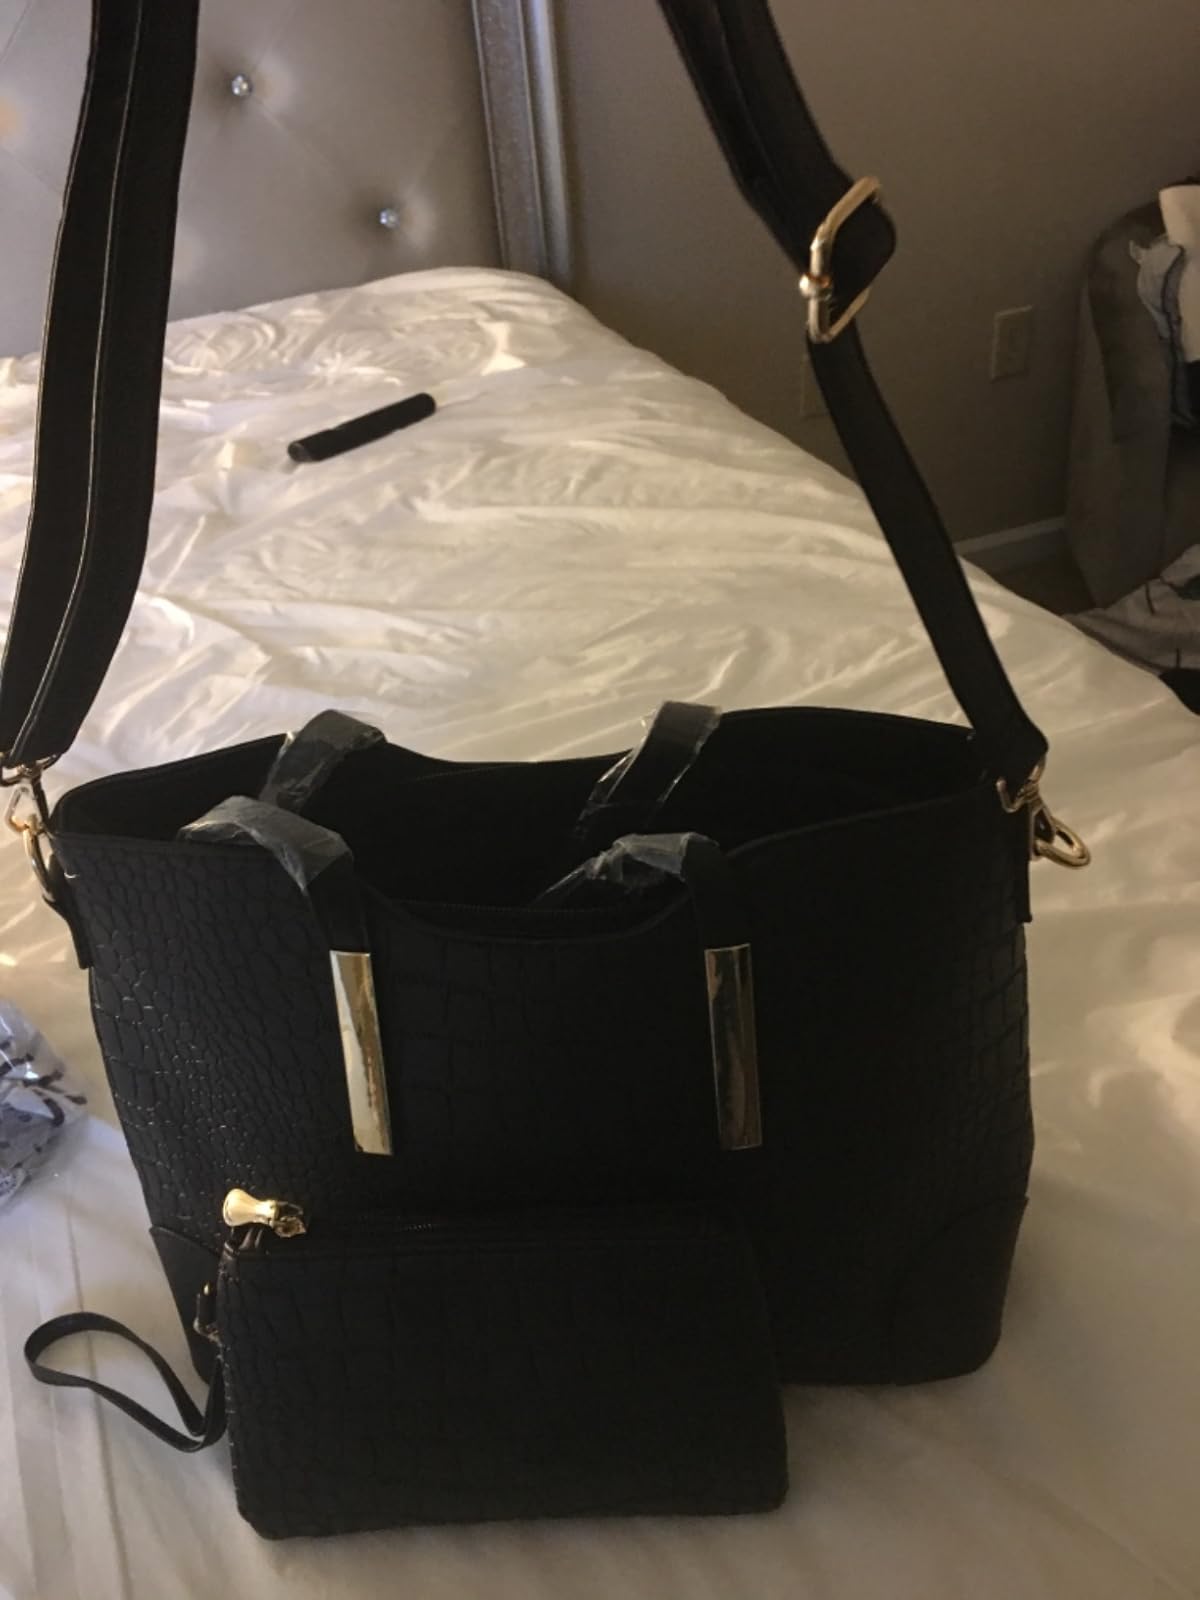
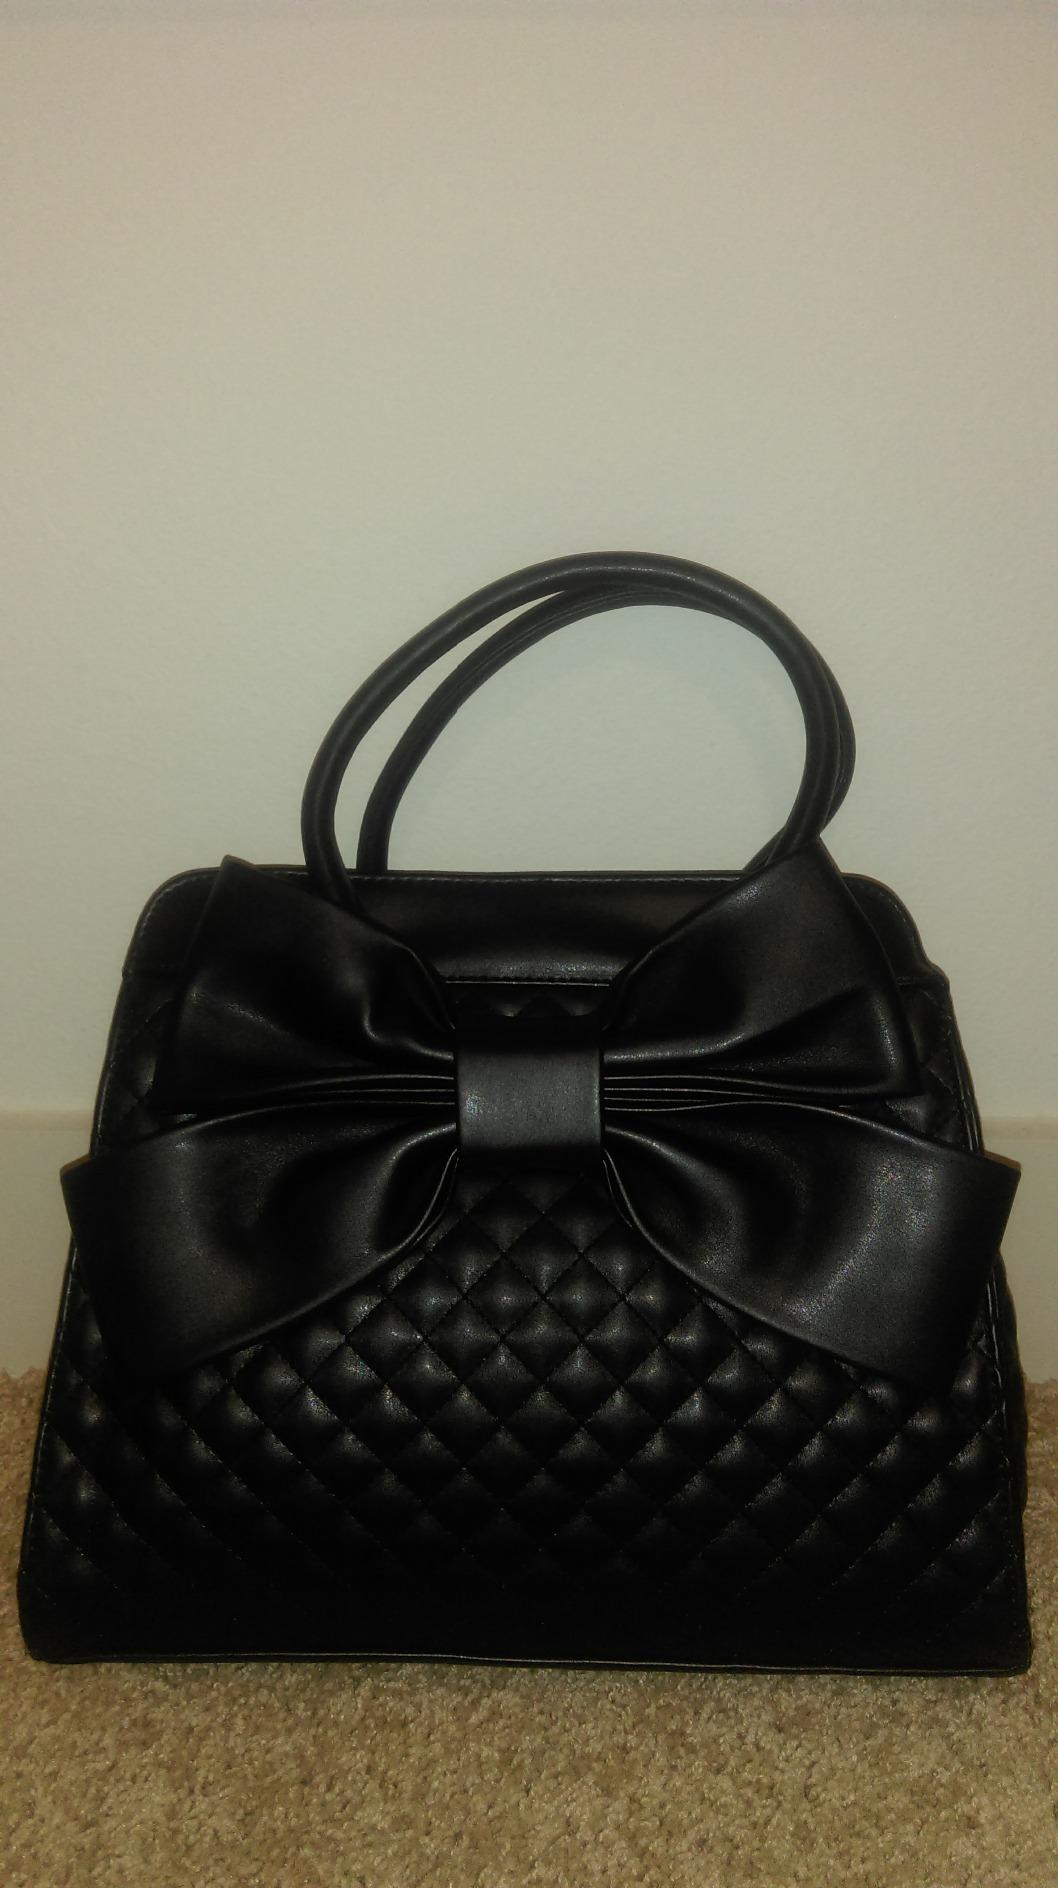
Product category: accessories_handbag
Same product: no